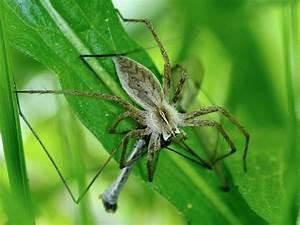
spider